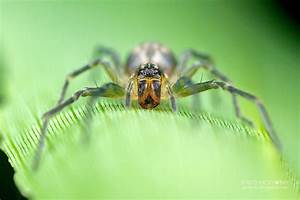
Label: spider